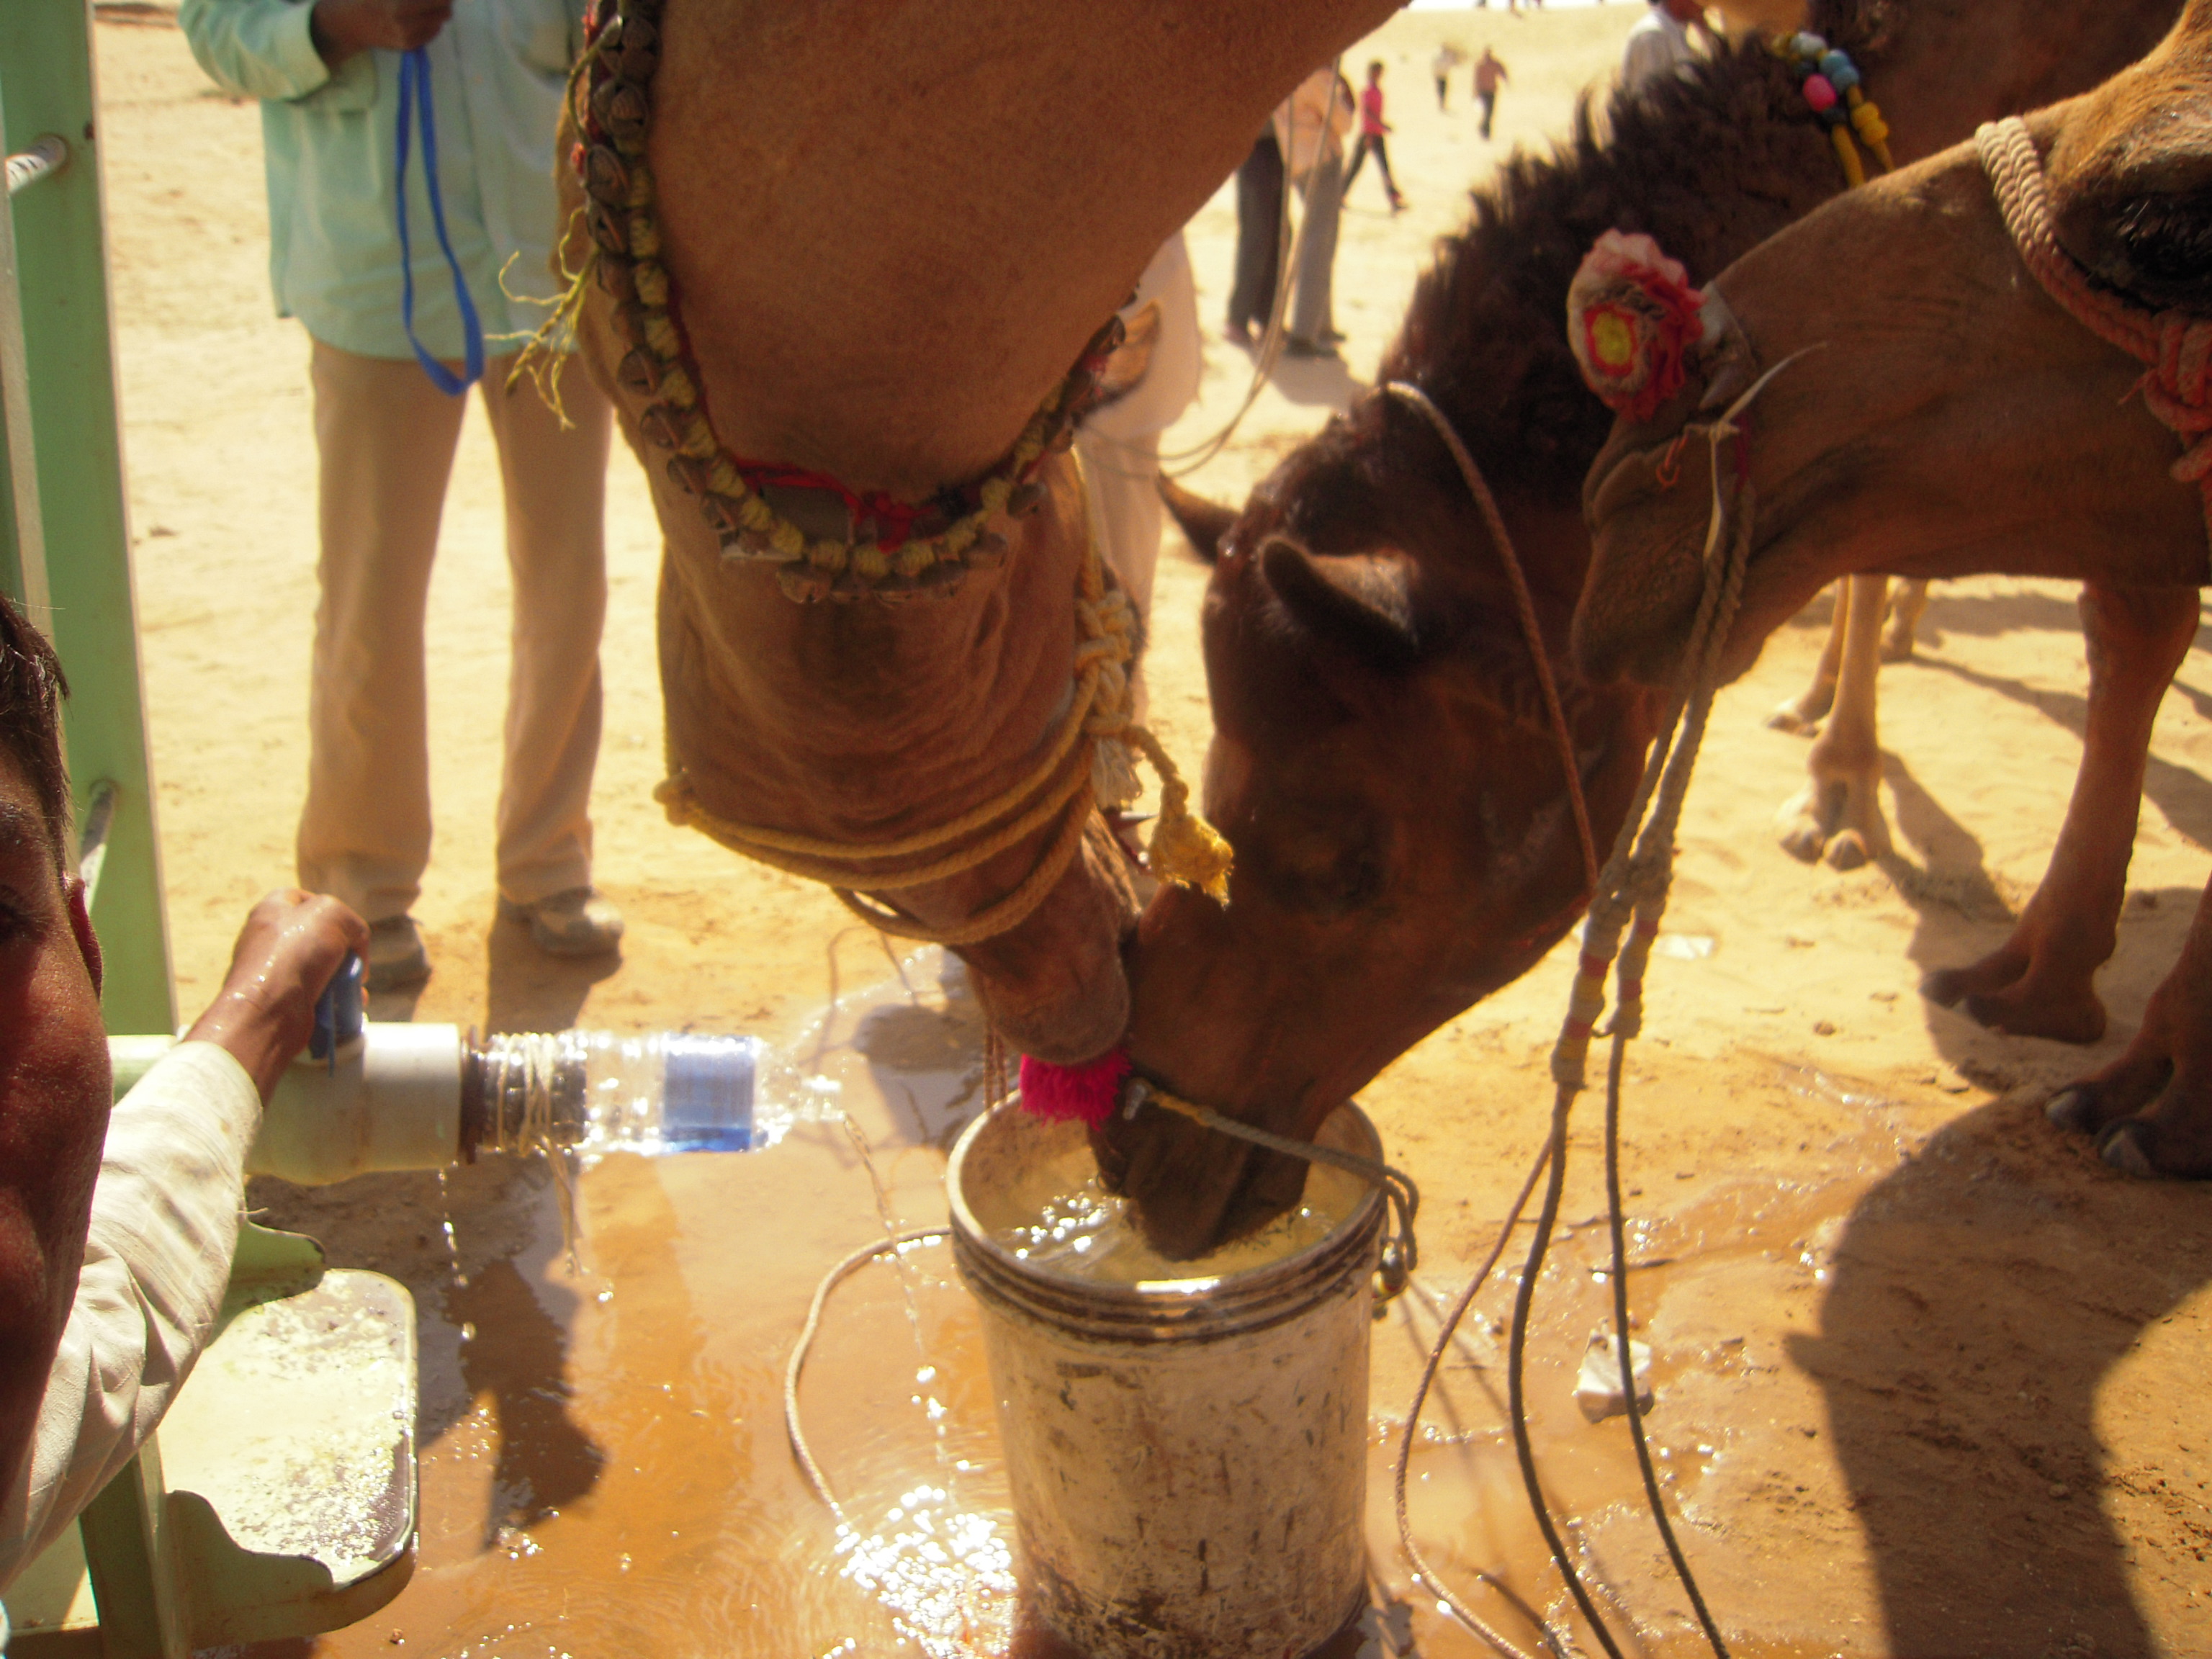
water, camel, drinking, horse